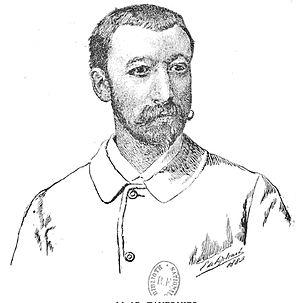
Adolphe Tavernier 1883
Adolphe Tavernier de son nom complet Adolphe Eugène Tavernier, né le 2 septembre 1853 à Paris, ville où il est mort le 20 juillet 1945, est un escrimeur, écrivain, critique d'art, collectionneur et journaliste français.